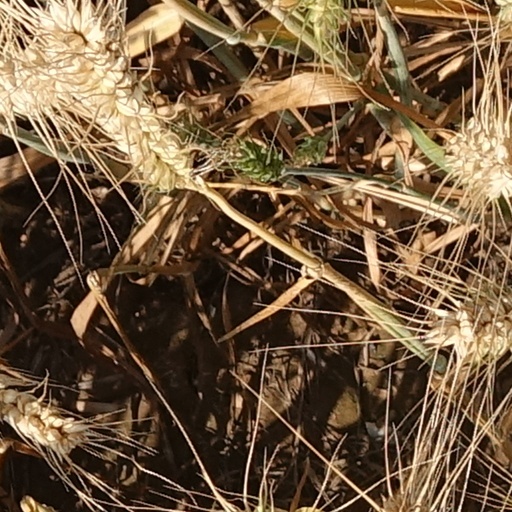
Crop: wheat